Hummingbird Heartbeat

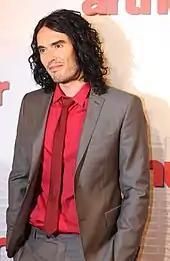
Perry was inspired to write the song after she began dating Russell Brand

In an interview with YouTube about "Teenage Dream" in August 2010, Perry revealed that "Hummingbird Heartbeat" was one of the first songs she wrote for the album after she finished her Hello Katy Tour (2009). When speaking about the song, Perry said she first had the idea for the song while she was in her hometown of Santa Barbara, California: